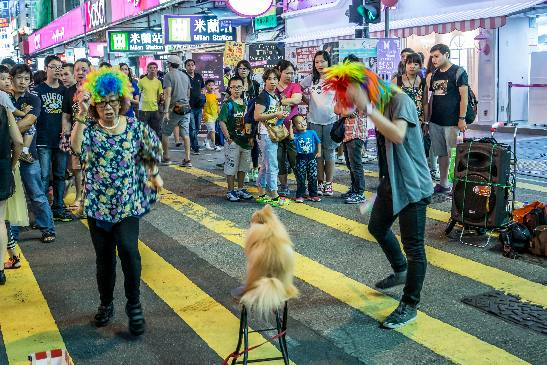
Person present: Yes